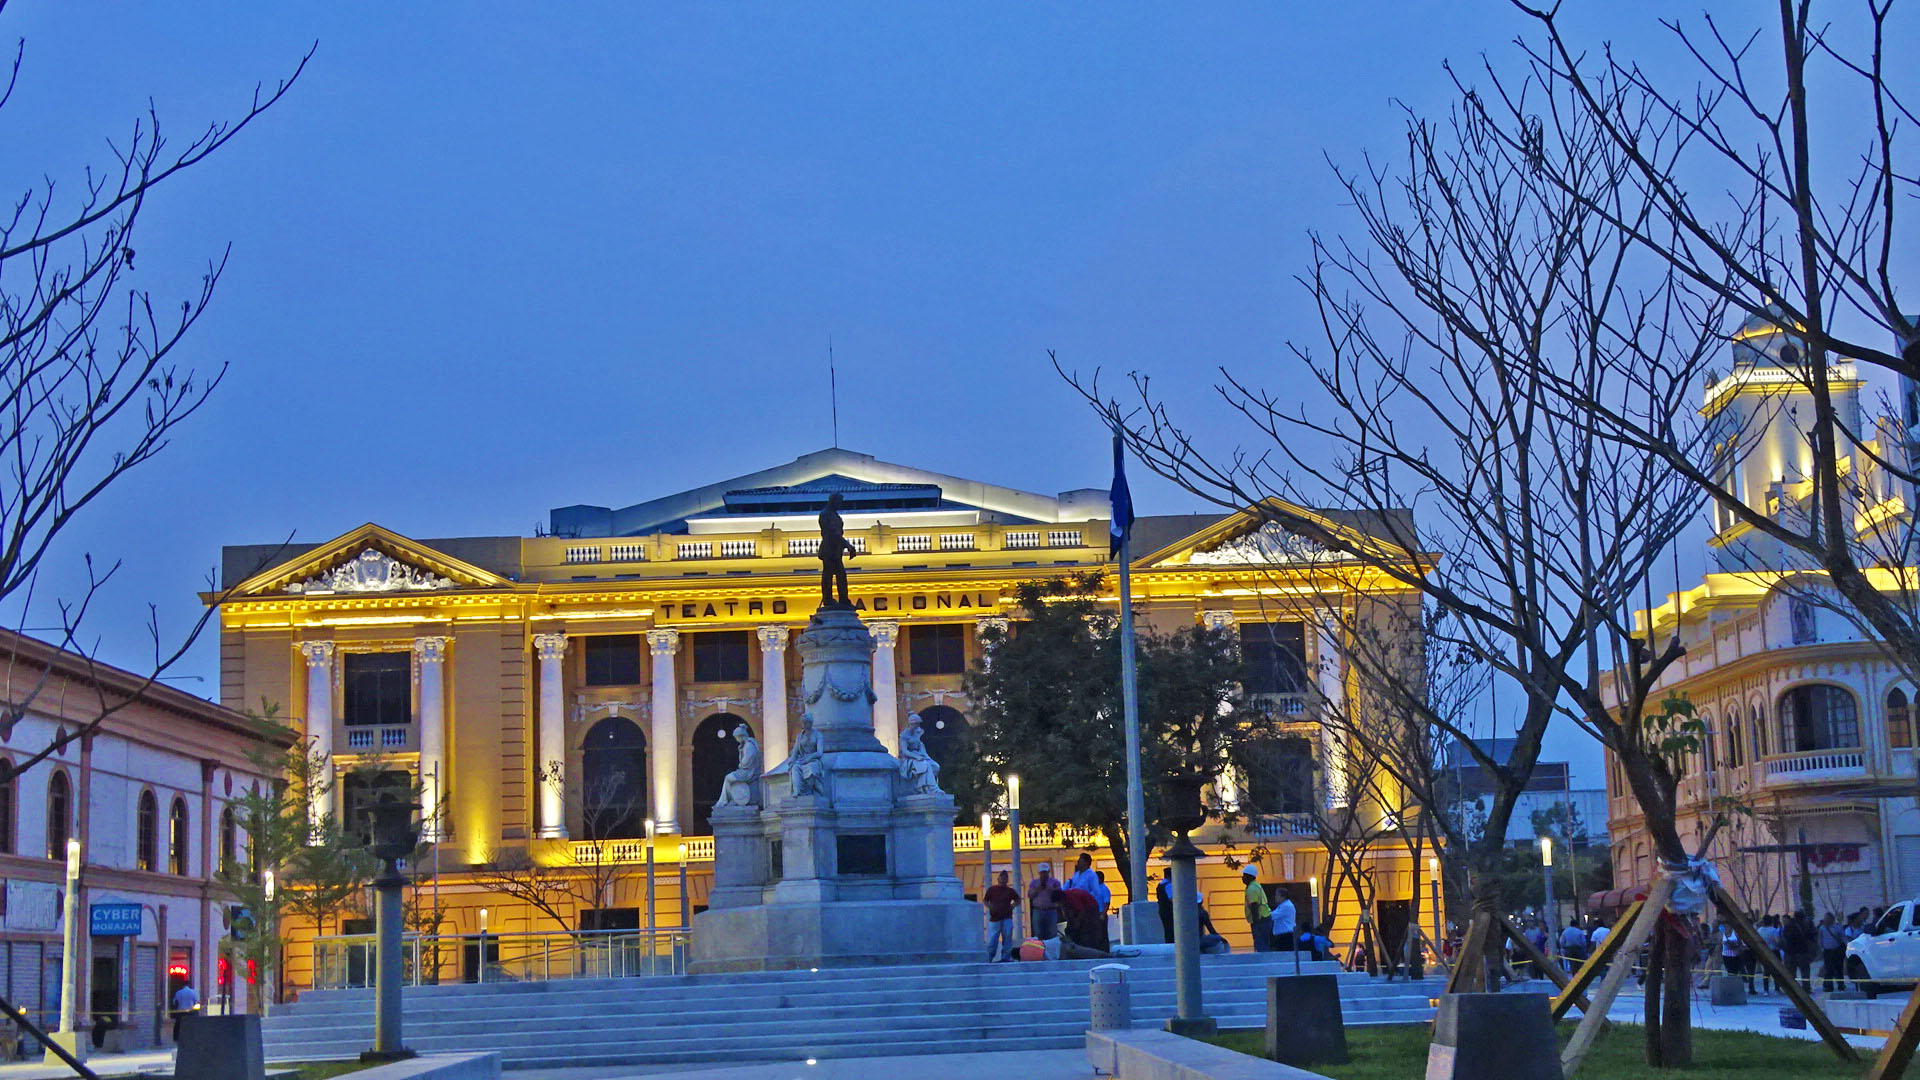
ElSalvador, sansalvador, theater, historical center, city, plaza, tourism, blue, landmark, sky, tourist attraction, tree, town, architecture, building, plant, metropolitan area, evening, town square, downtown, metropolis, facade, winter